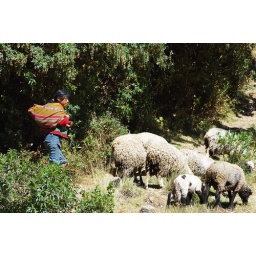
She changed out of her dressy clothes to go back to work in the sheep herd